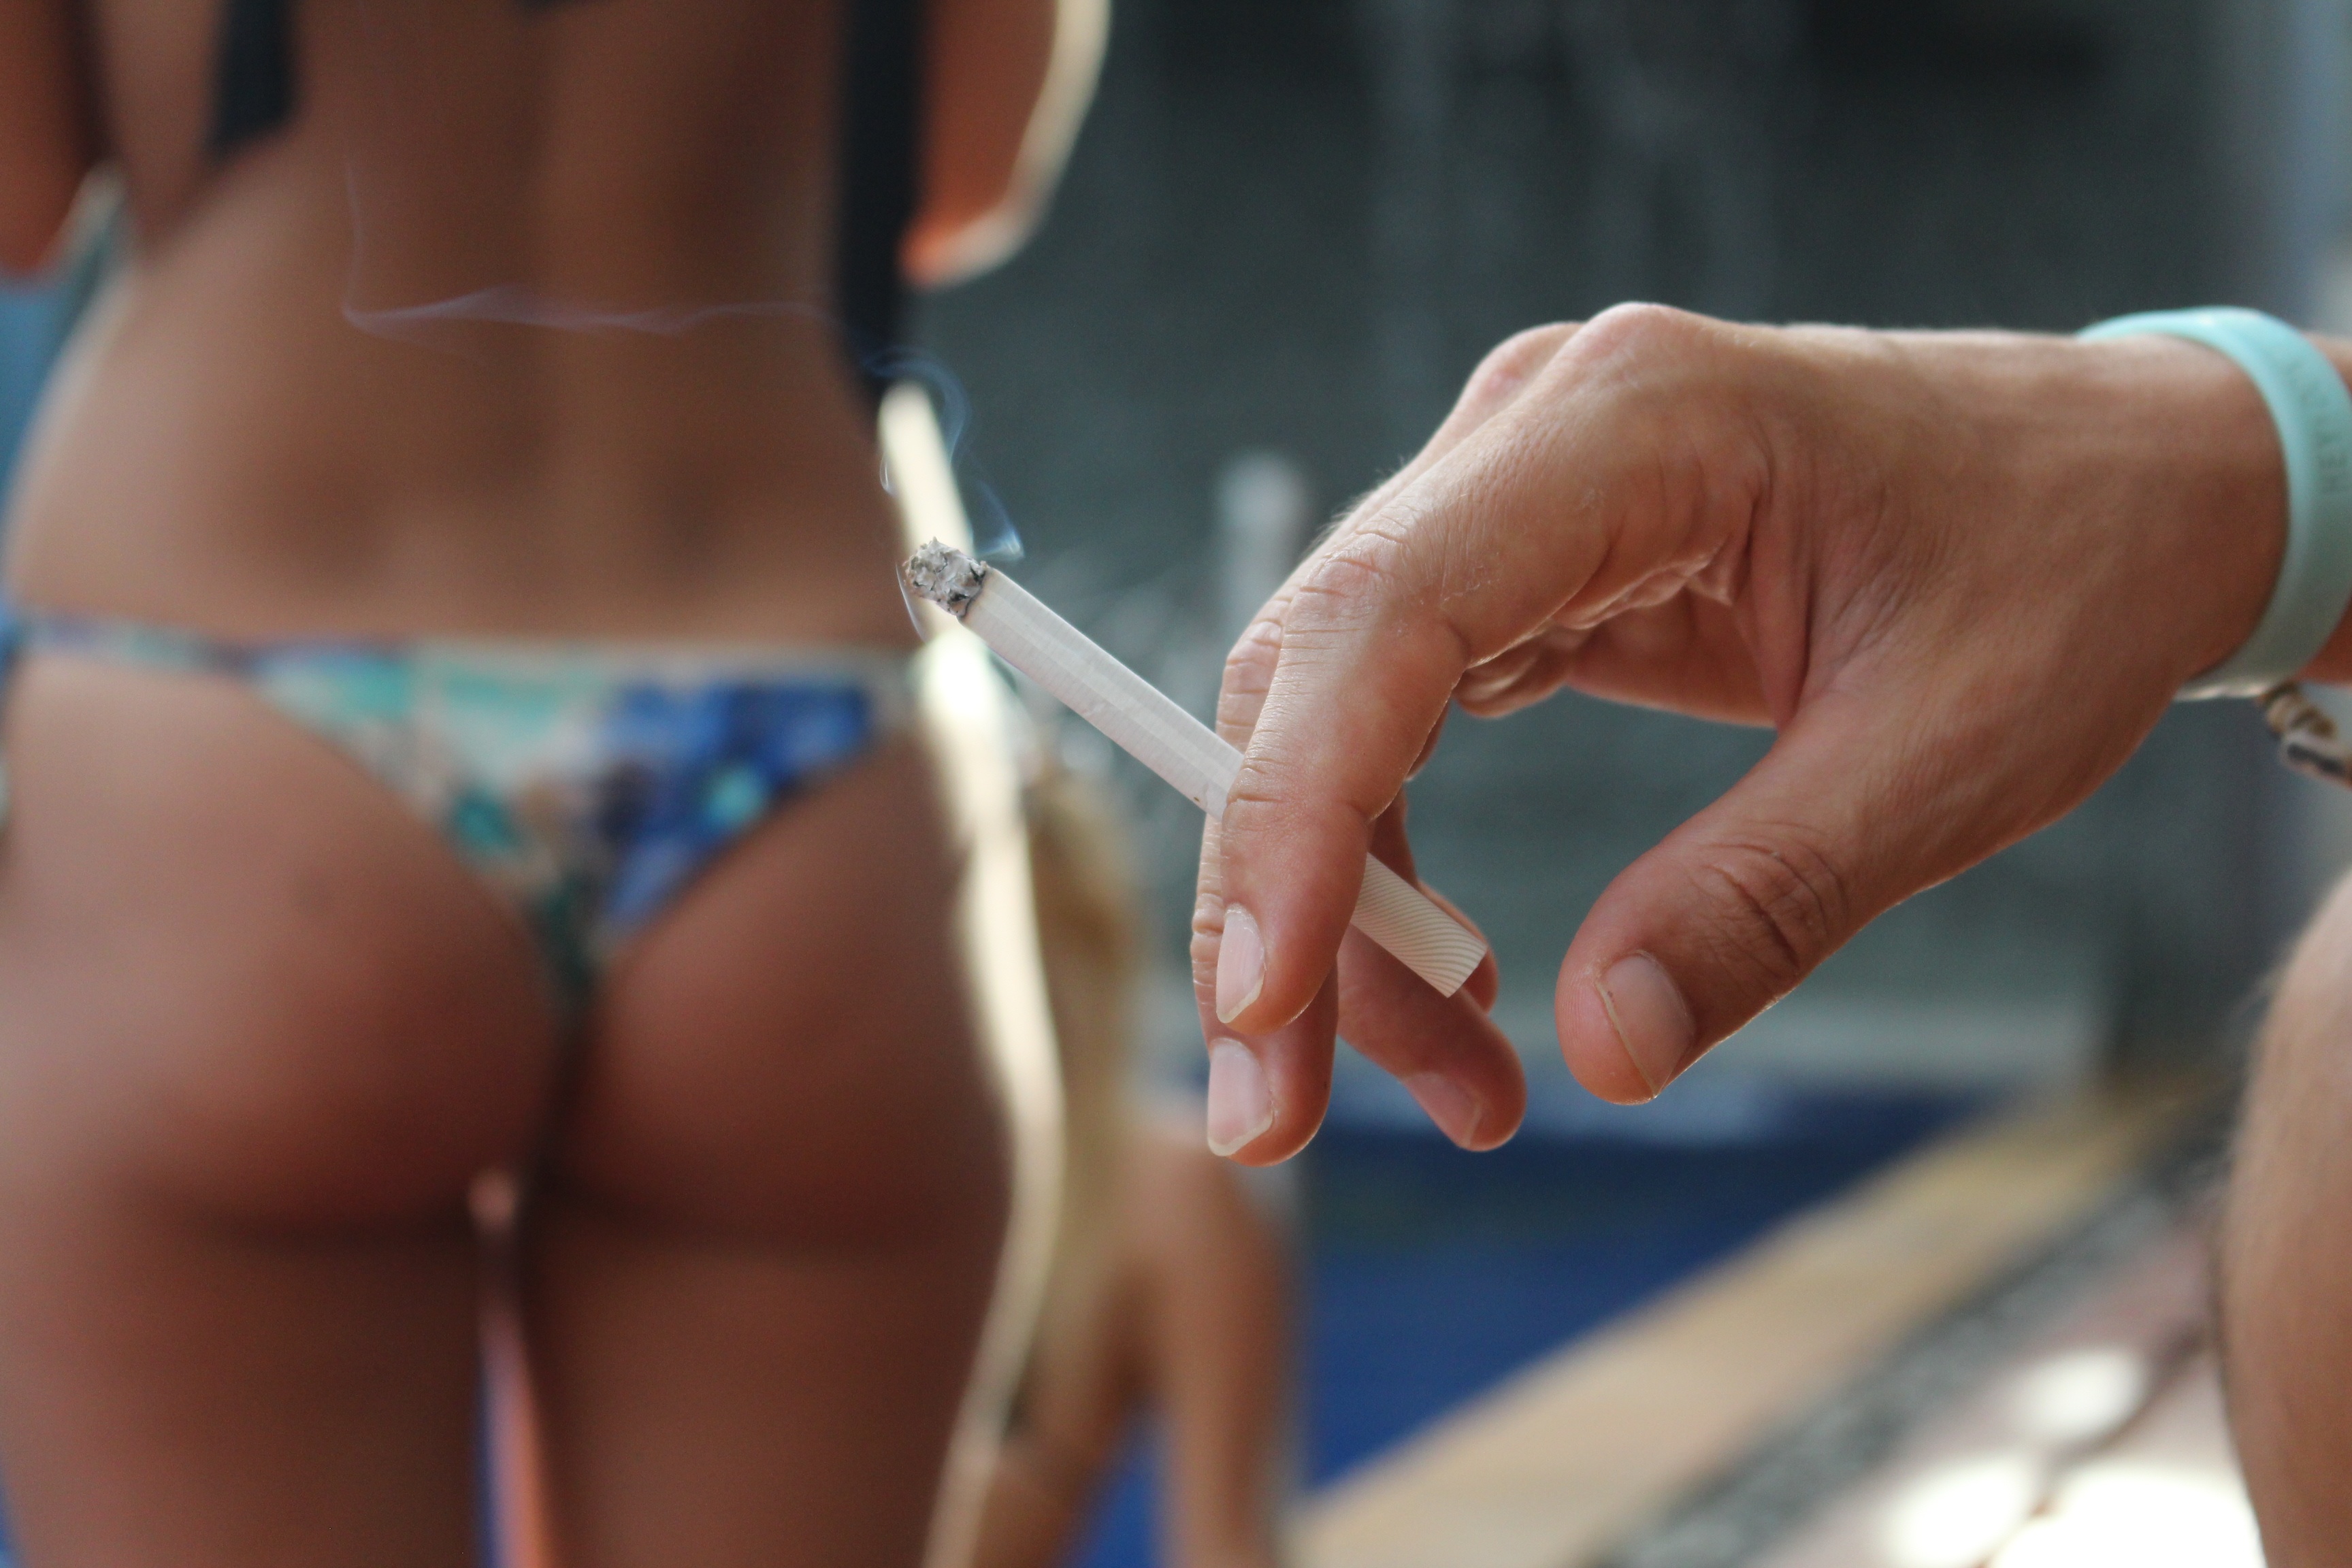
hand, leg, finger, muscle, swimwear, close up, sense, sun tanning, undergarment